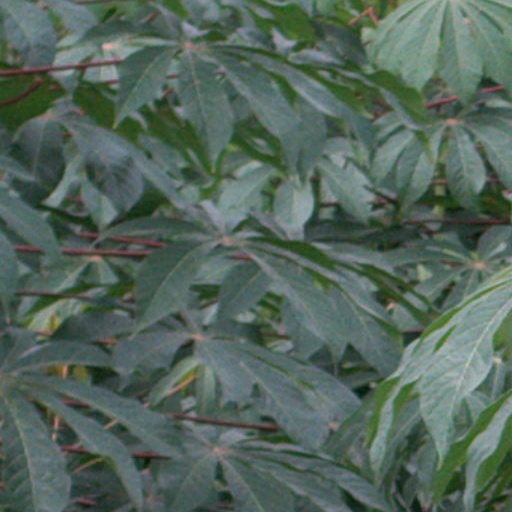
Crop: cassava